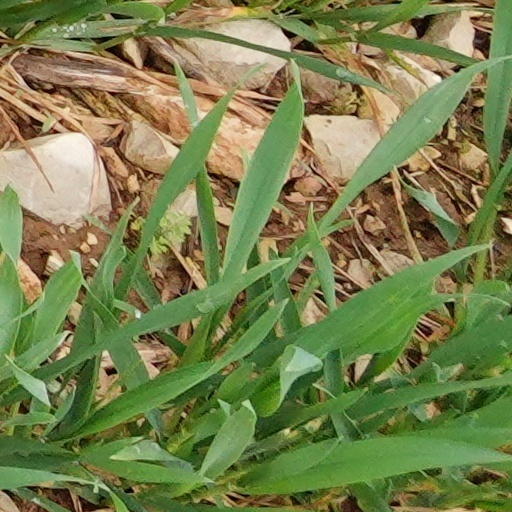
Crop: wheat